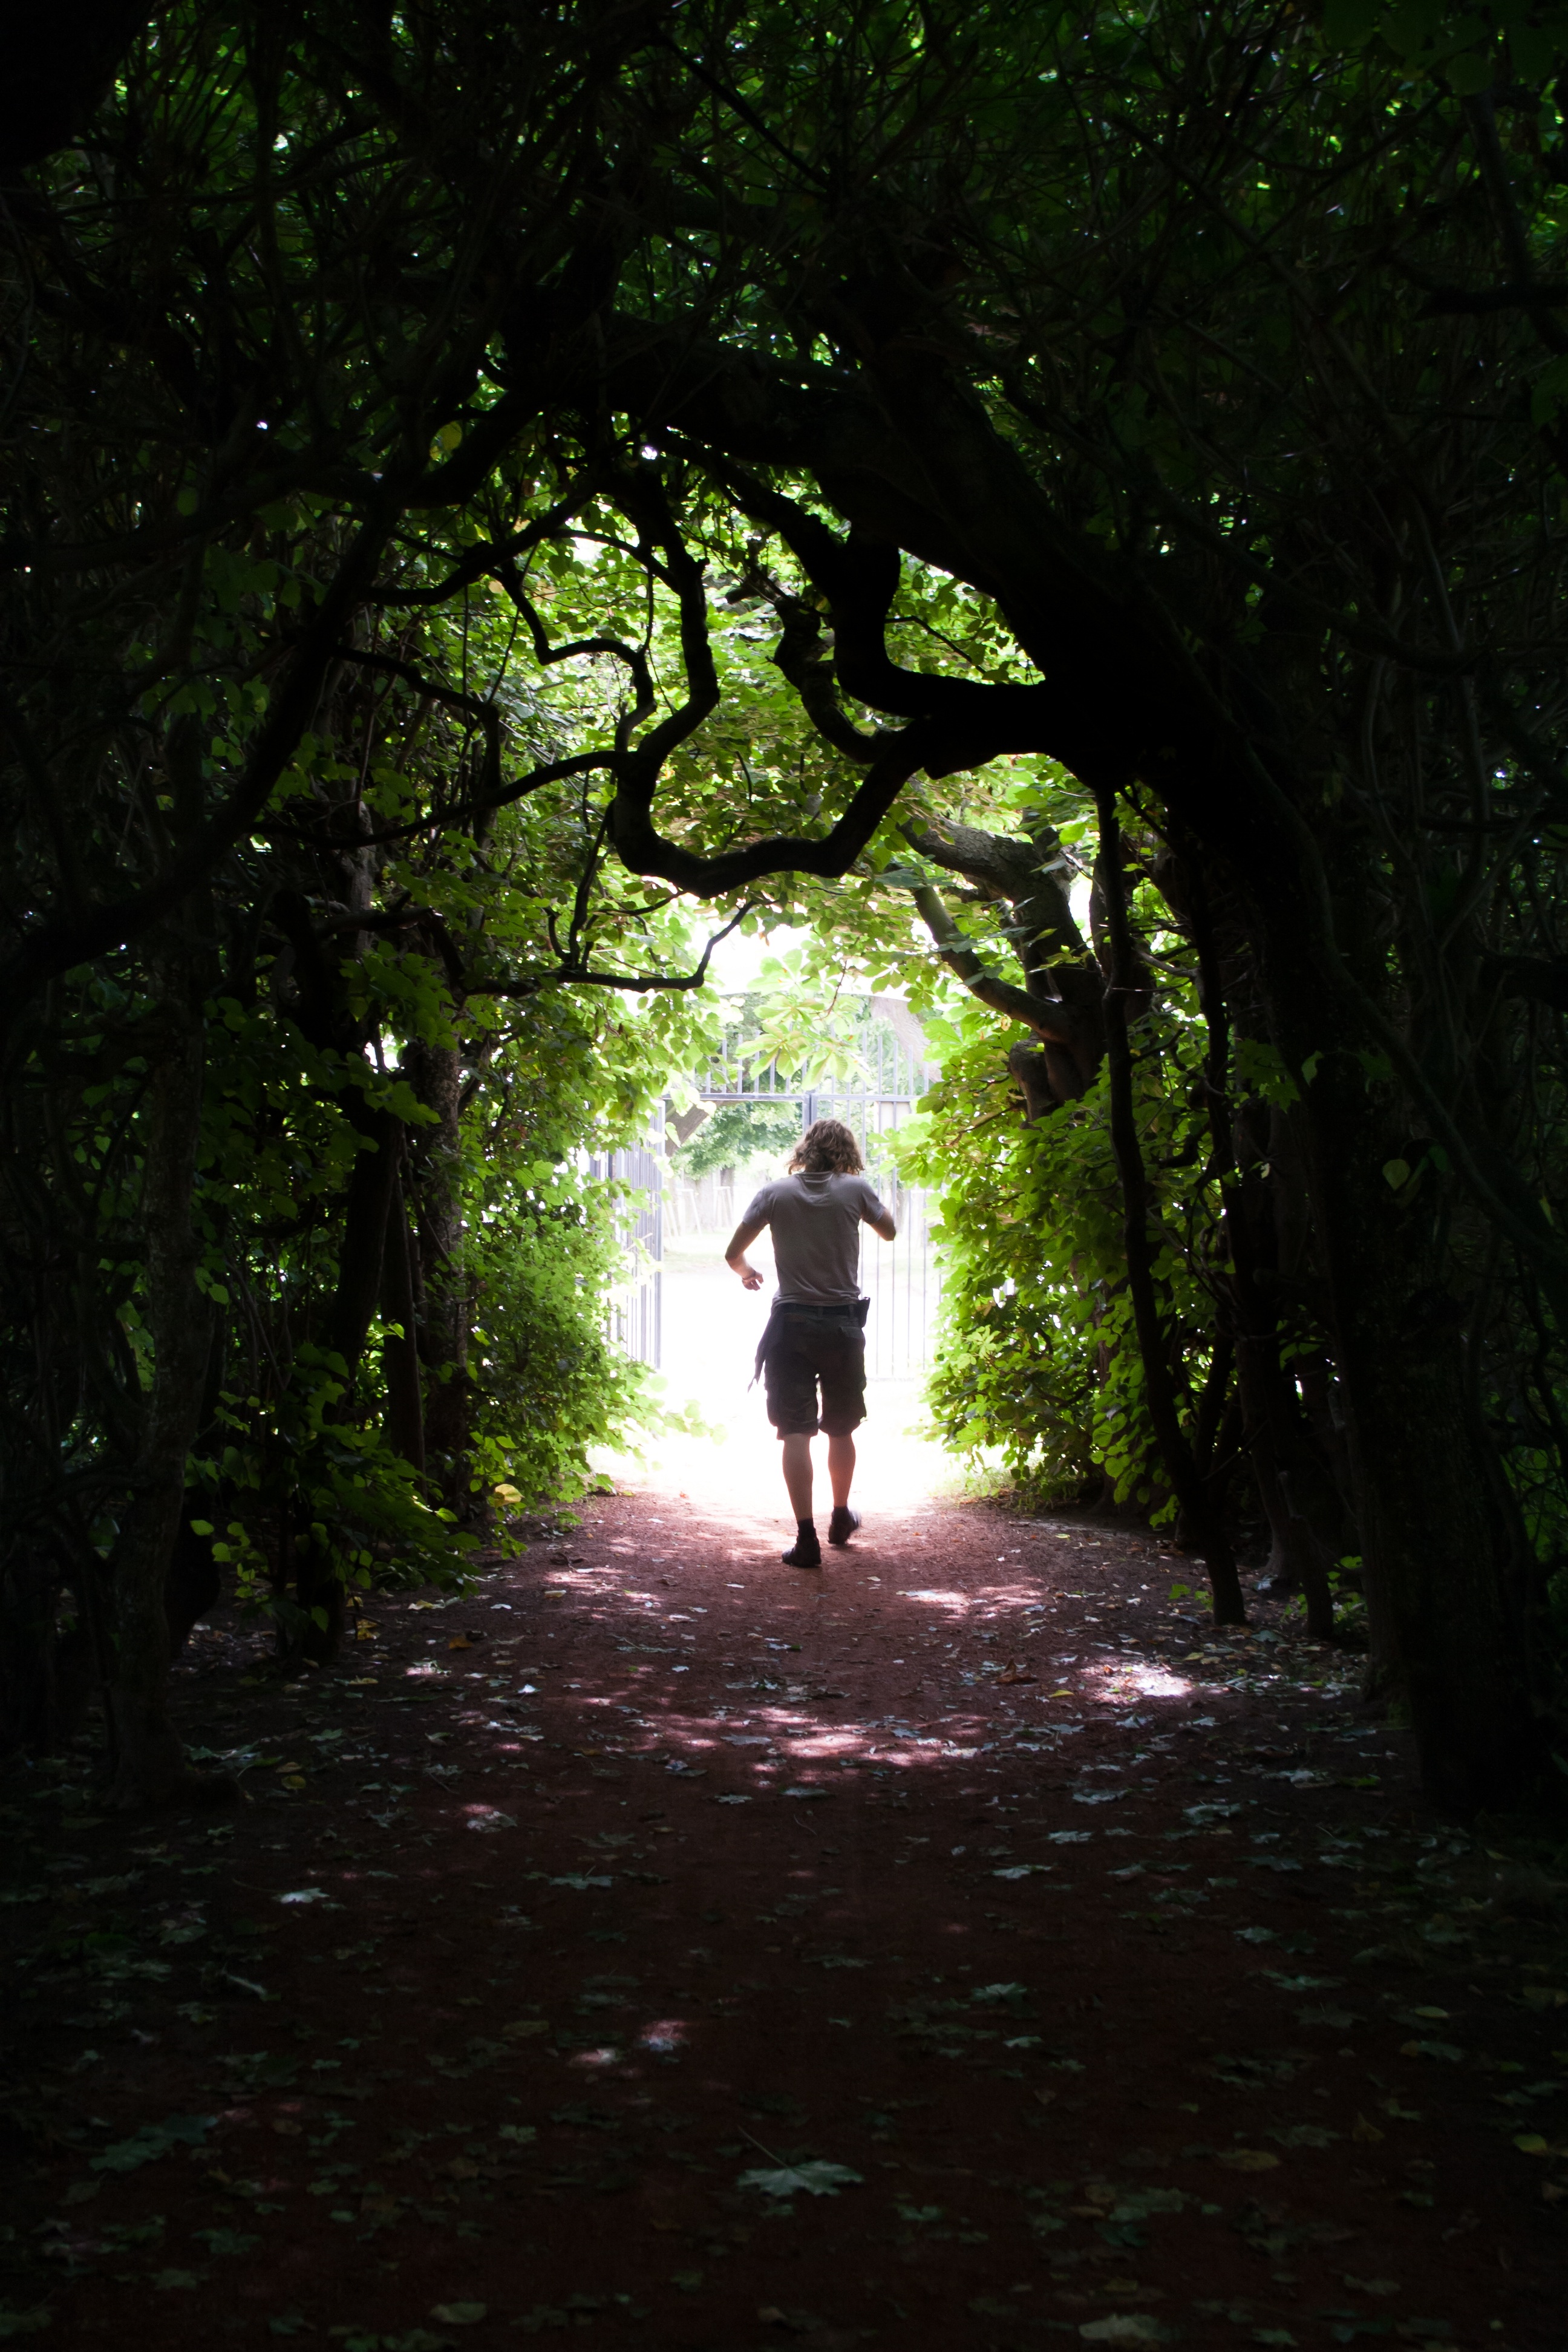
tree, nature, forest, path, walking, light, trail, sunlight, morning, leaf, tunnel, bush, green, jungle, autumn, darkness, gate, woodland, habitat, natural environment, woody plant